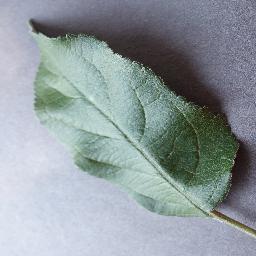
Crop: apple
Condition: healthy